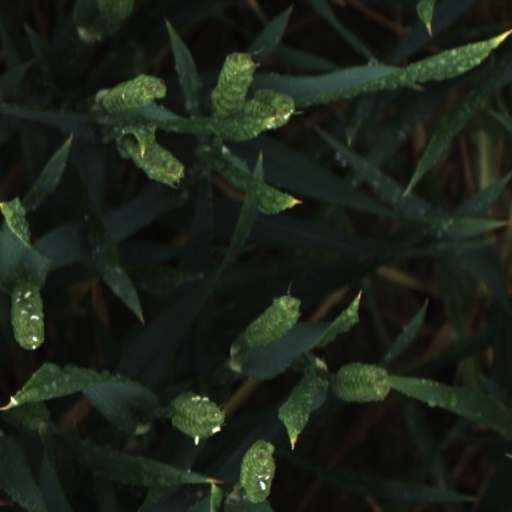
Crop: wheat